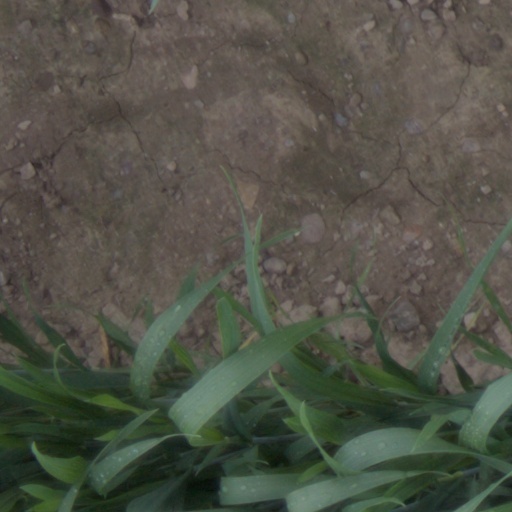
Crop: wheat